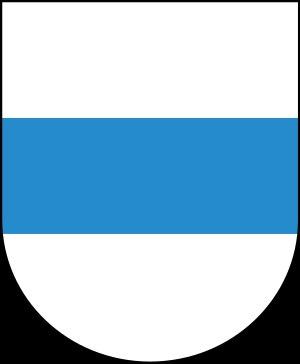
Cette liste présente les biens culturels d'importance nationale dans le canton de Zoug. Cette liste correspond à l'édition 2009 de l'Inventaire Suisse des biens culturels d'importance nationale pour le canton de Zoug. Il est trié par commune et inclus : 16 bâtiments séparés, 10 collections et 5 sites archéologiques.